Gloving

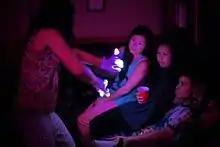
Picture of a girl giving a light show with LED gloves.

Gloving is a form of modern dance which involves the use of fingertip light-emitting diode (LED) lights to accentuate fun creative patterns.